Question: Please indicate a possible affordance area of the bottle that can be used for holding
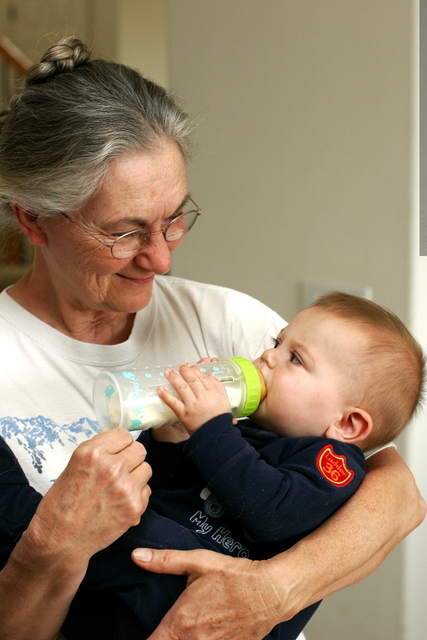
Answer: [86.939, 349.995, 274.495, 436.217]